Harold Pinter

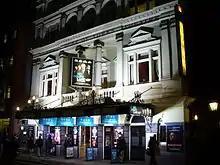
"No Man's Land" revival at Duke of York's Theatre, 30 December 2008

In 2005, Pinter stated that he had stopped writing plays and that he would be devoting his efforts more to his political activism and writing poetry: "I think I've written 29 plays. I think it's enough for me ... My energies are going in different directions—over the last few years I've made a number of political speeches at various locations and ceremonies ... I'm using a lot of energy more specifically about political states of affairs, which I think are very, very worrying as things stand." Some of this later poetry included "The 'Special Relationship'", "Laughter", and "The Watcher".